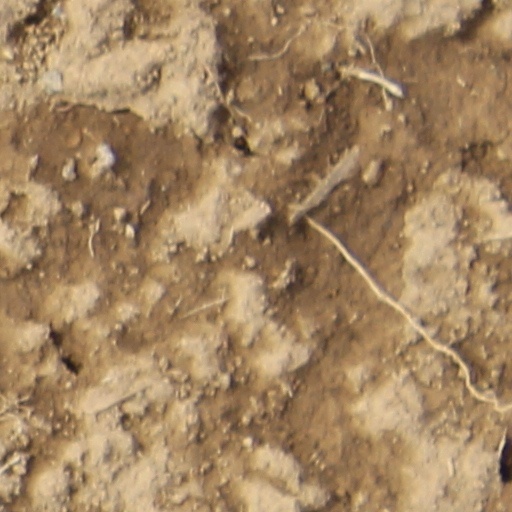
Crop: wheat